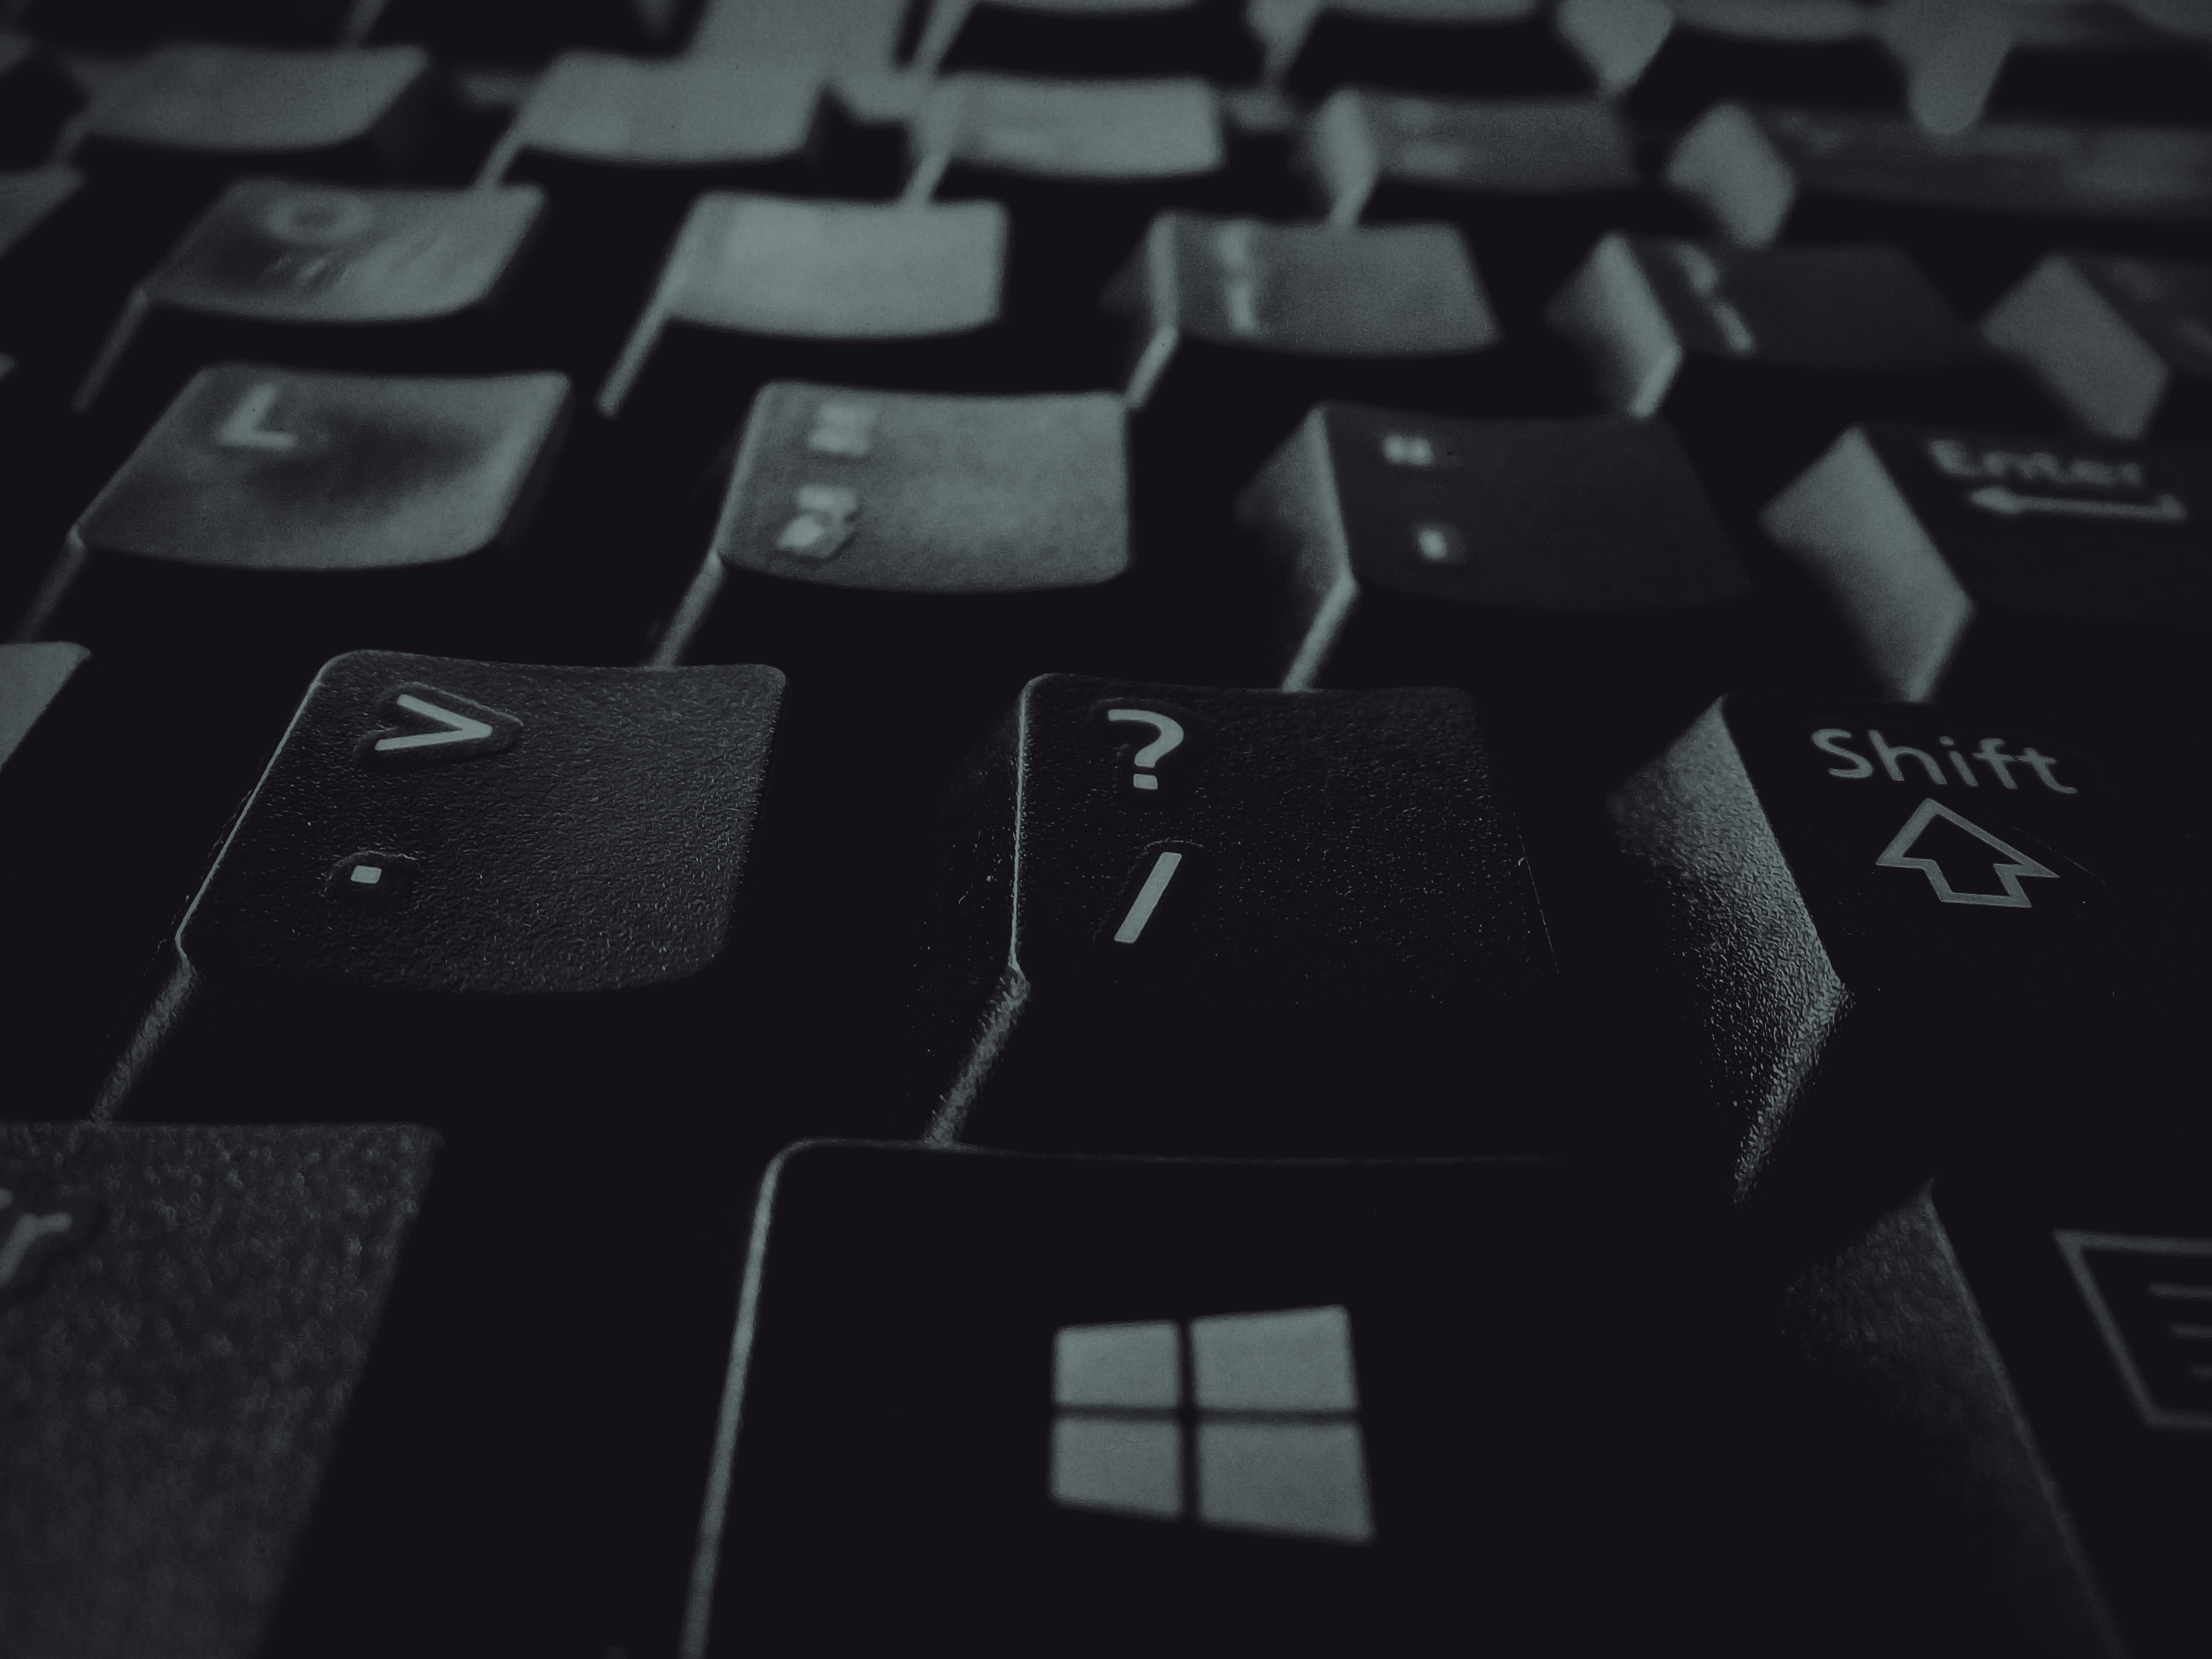
laptop, computer, work, typing, black and white, keyboard, technology, white, number, web, internet, line, equipment, letter, desktop, shadow, office, communication, darkness, business, object, black, monochrome, modern, electronic, font, type, keys, digital, pc, information, buttons, shape, push, network, input, screenshot, data, enter, www, computer keyboard, keypad, monochrome photography, electronic device